St. Joseph's Catholic Church (Mountain Island, North Carolina)

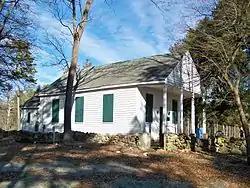

St. Joseph's Catholic Church is a historic church located near Mount Holly, North Carolina, Gaston County, North Carolina. It was the fourth Catholic church built in North Carolina, the first west of Raleigh, and the first in what is today the Diocese of Charlotte. Built to serve the Irish miners in the area, it underwent a long period of neglect until restoration efforts began in the mid-20th century. Today it is operated as a mission church of Queen of the Apostles Church in Belmont.